Coupland's elevators

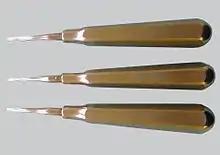
Coupland's elevators. There are three sizes usually used sequentially for dental extraction.

Coupland's elevators (also known as chisels) are instruments commonly used for dental extraction. They are used in sets of three each of increasing size and are used to split multi-rooted teeth and are inserted between the bone and tooth roots and rotated to elevate them out of the sockets.